Nii Tackie Tawiah III

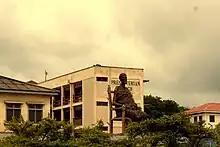
A statue of Nii Tackie Tawiah III situated at Accra Central

Before his installation in June 2006, King Tackie Tawiah had been a member of the National Development Planning Commission (NDPC) since 2002 and former member of the Law Review Commission.